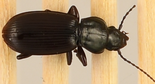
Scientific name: Pterostichus restrictus
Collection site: Rocky Mountains NEON (RMNP), plot RMNP_012